Brian Souter

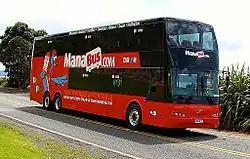
ManaBus Kiwi Bus Builders bodied Volvo B11R

Souter and his sister Ann Gloag formed Highland Global Transport in 2012. It owns a portfolio of transport related investments valued at more than £600M including: